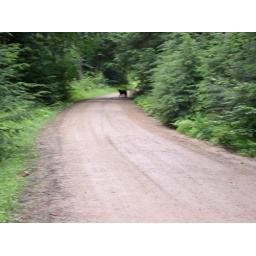
black bear on the road by our campsite(owls nest) allegany nat. forest